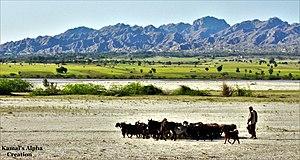
Le district de Lakki Marwat est une subdivision administrative de la province Khyber Pakhtunkhwa au Pakistan. Constitué autour de sa capitale Lakki Marwat, le district est entouré par les districts de Bannu et de Karak au nord, la province du Pendjab à l'est, le district de Dera Ismail Khan au sud et le district de Tank ainsi que le Waziristan du Sud à l'ouest.